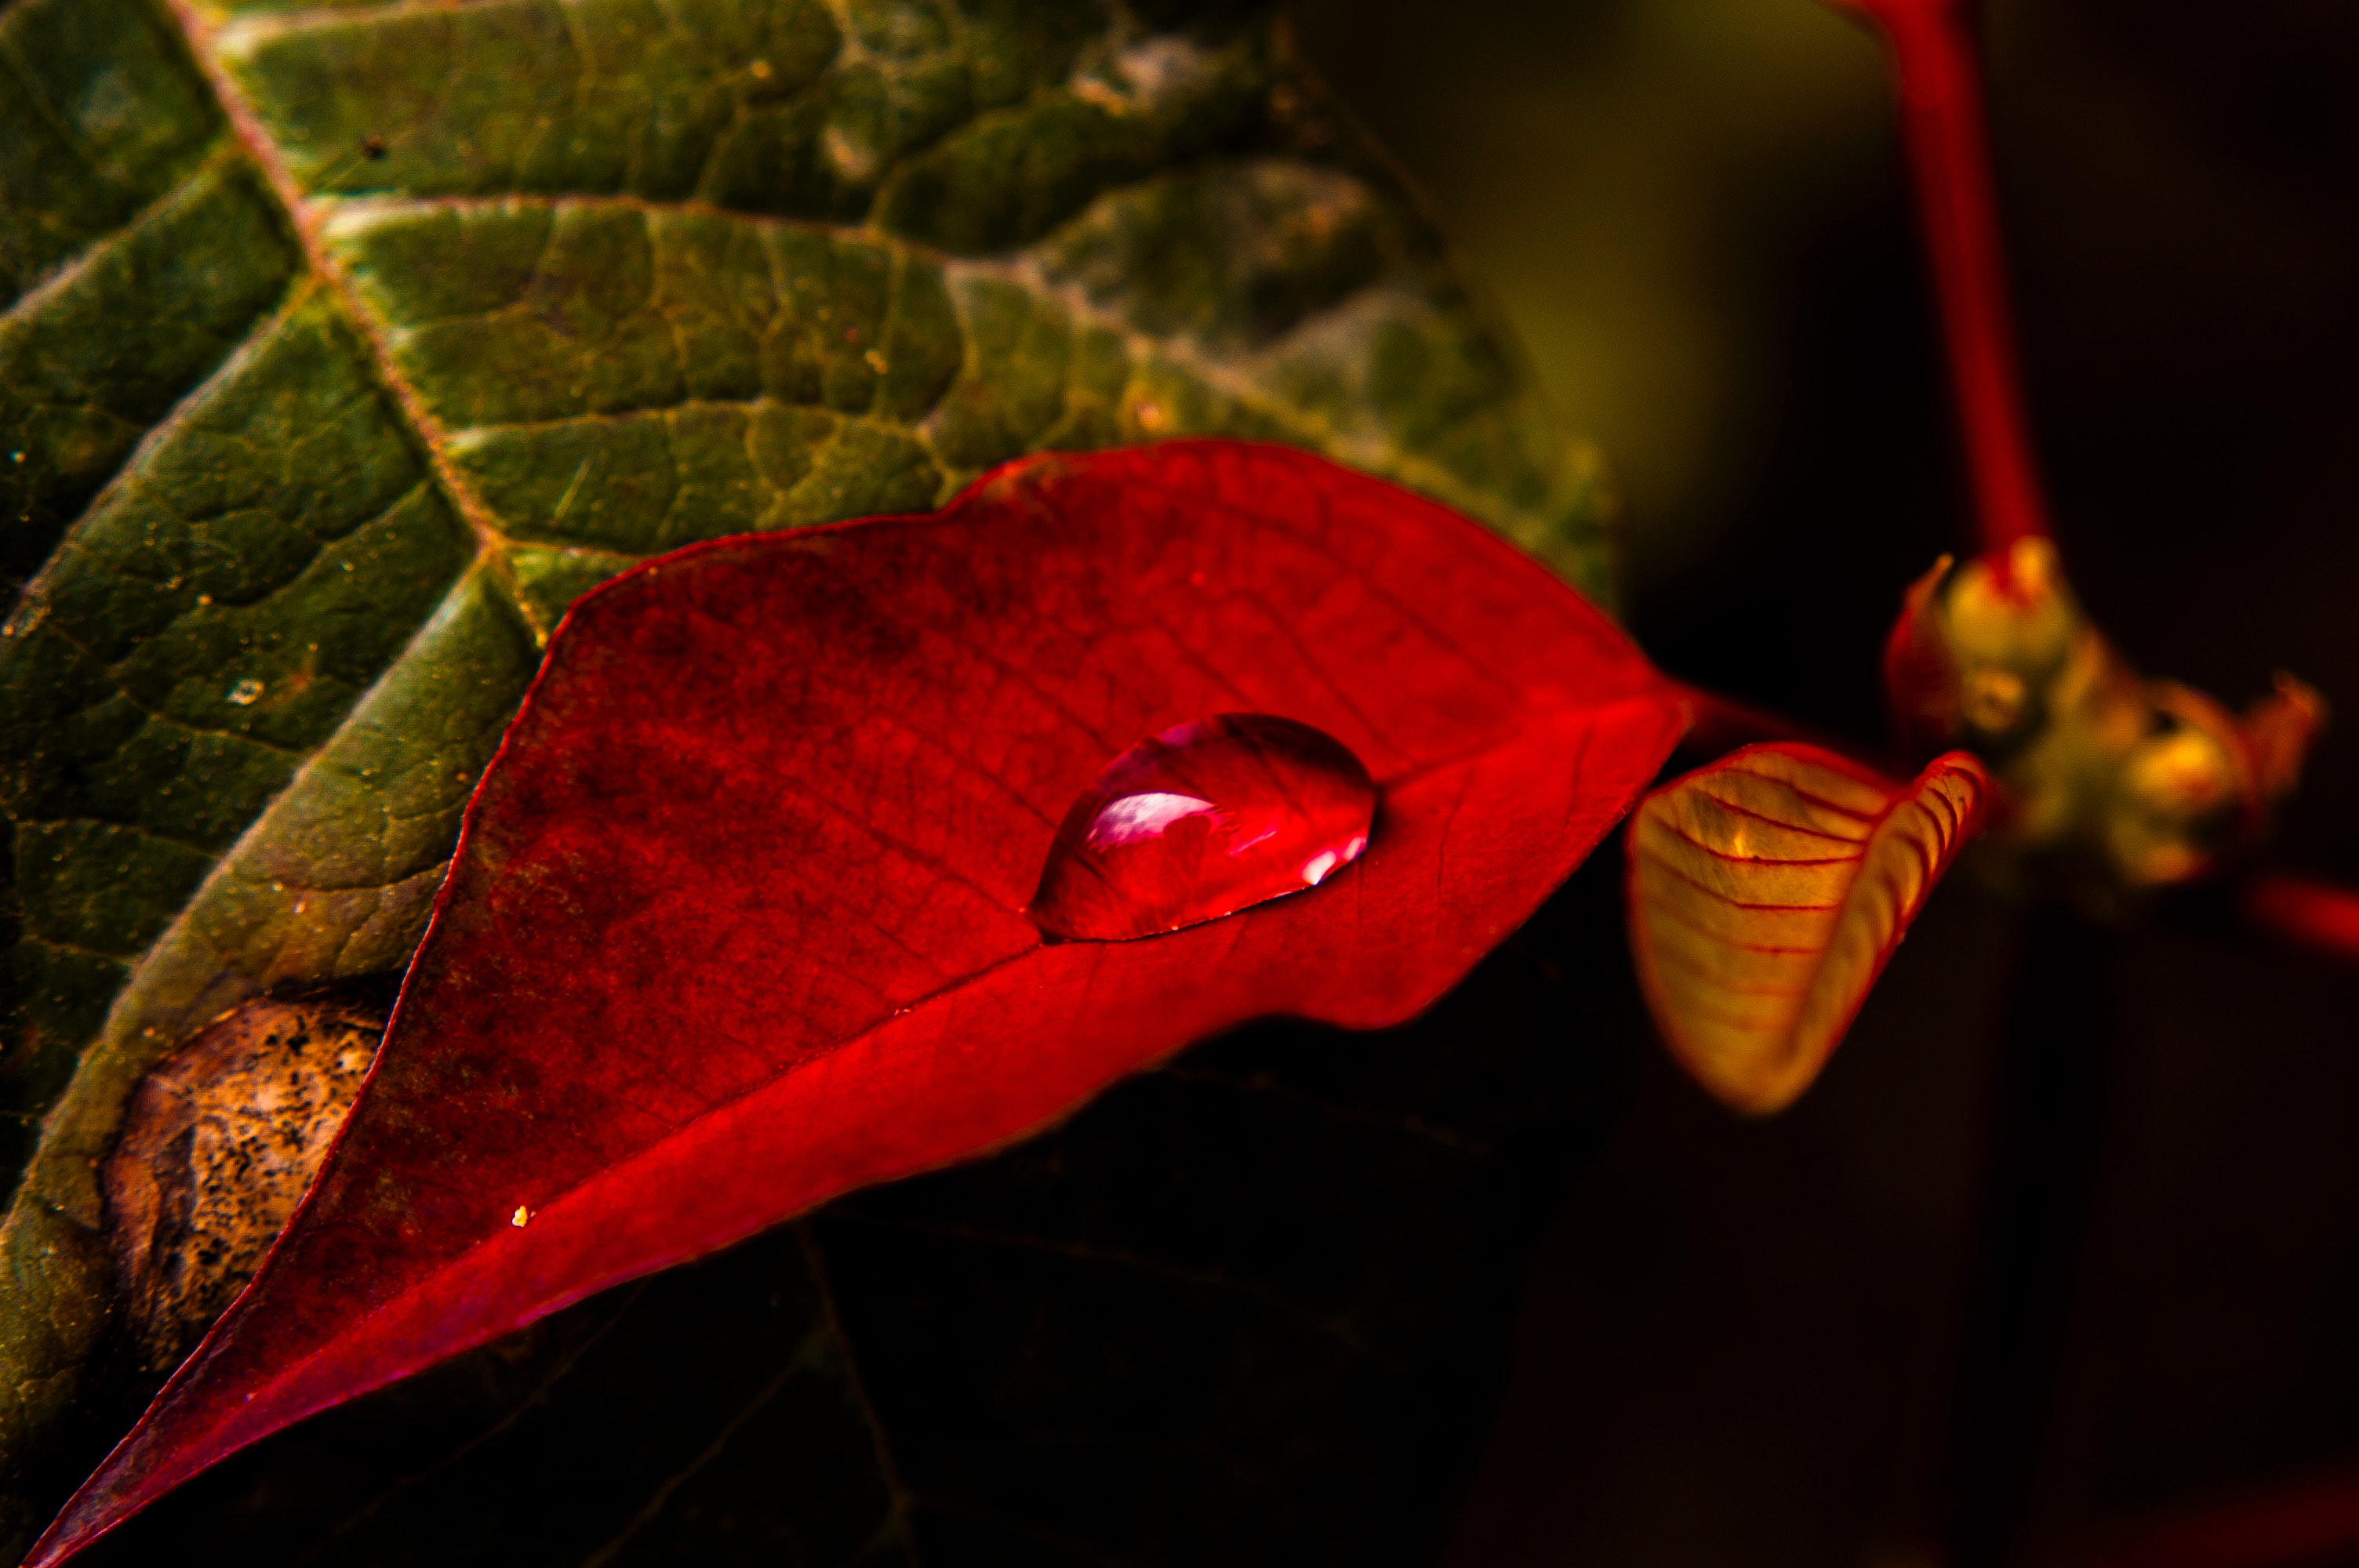
leaf, red, macro photography, plant, flower, dew, water, moisture, close up, still life photography, photography, petal, plant stem, anthurium, autumn